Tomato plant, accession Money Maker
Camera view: bottom (45 deg); turntable rotation: 210 degrees
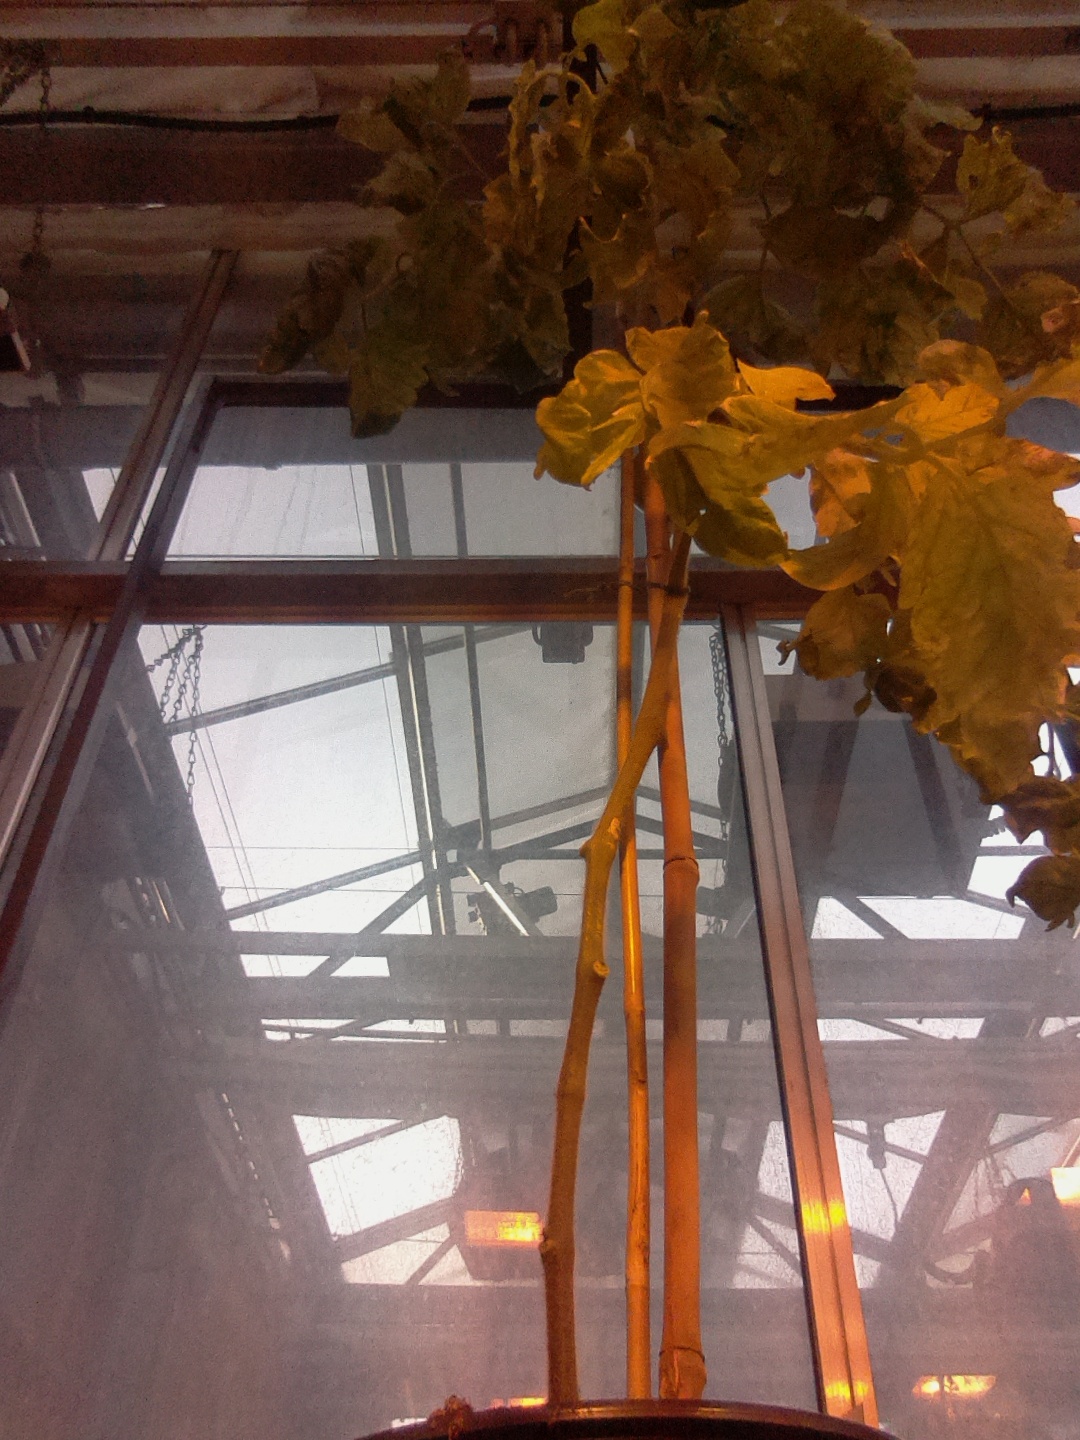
BBCH growth stage 79: 90% -100% of final fruit size